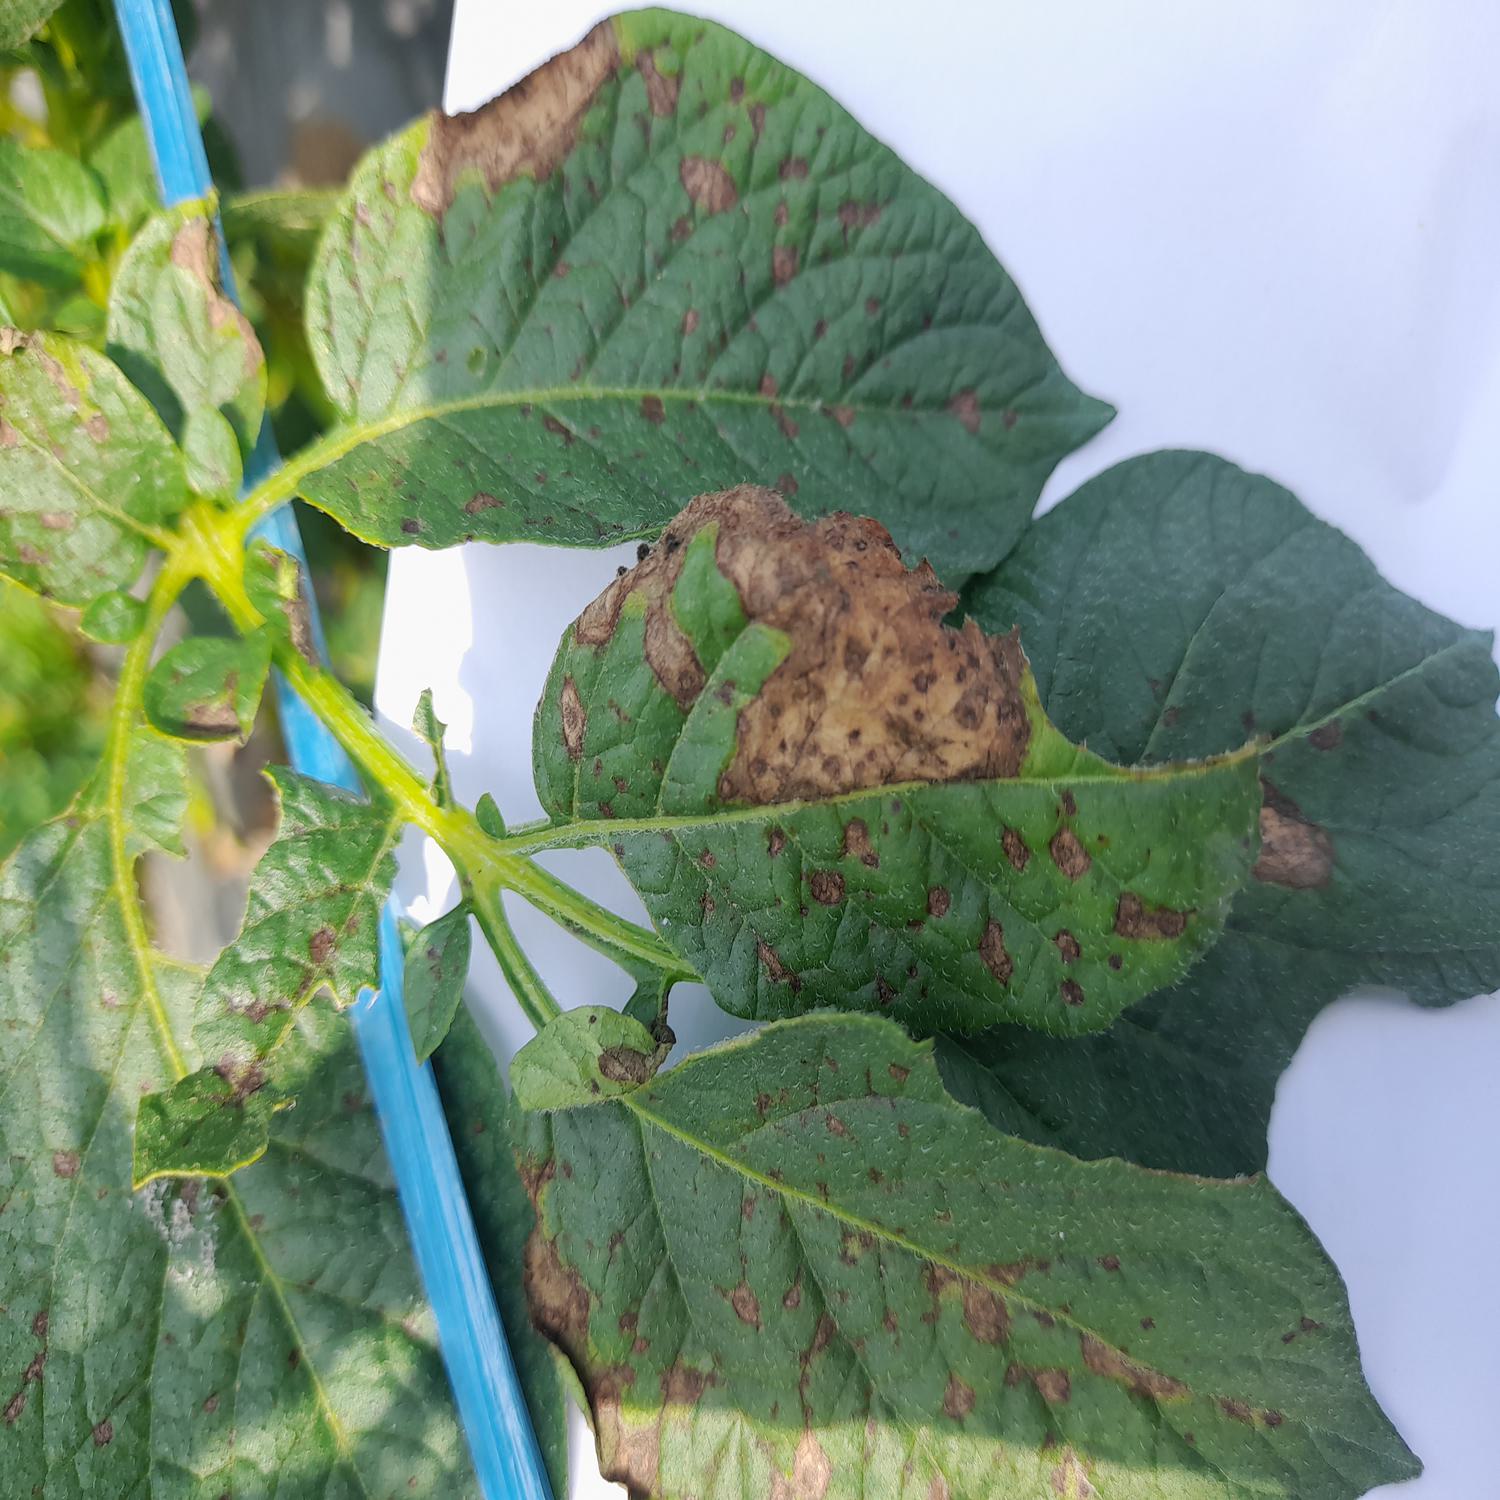
Label: Fungi